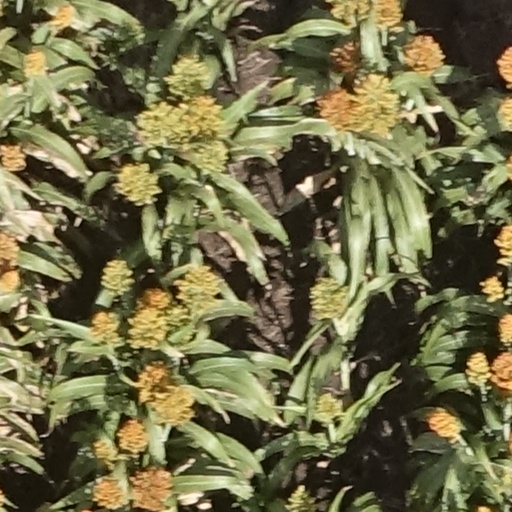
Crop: sorghum